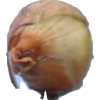
Label: onion